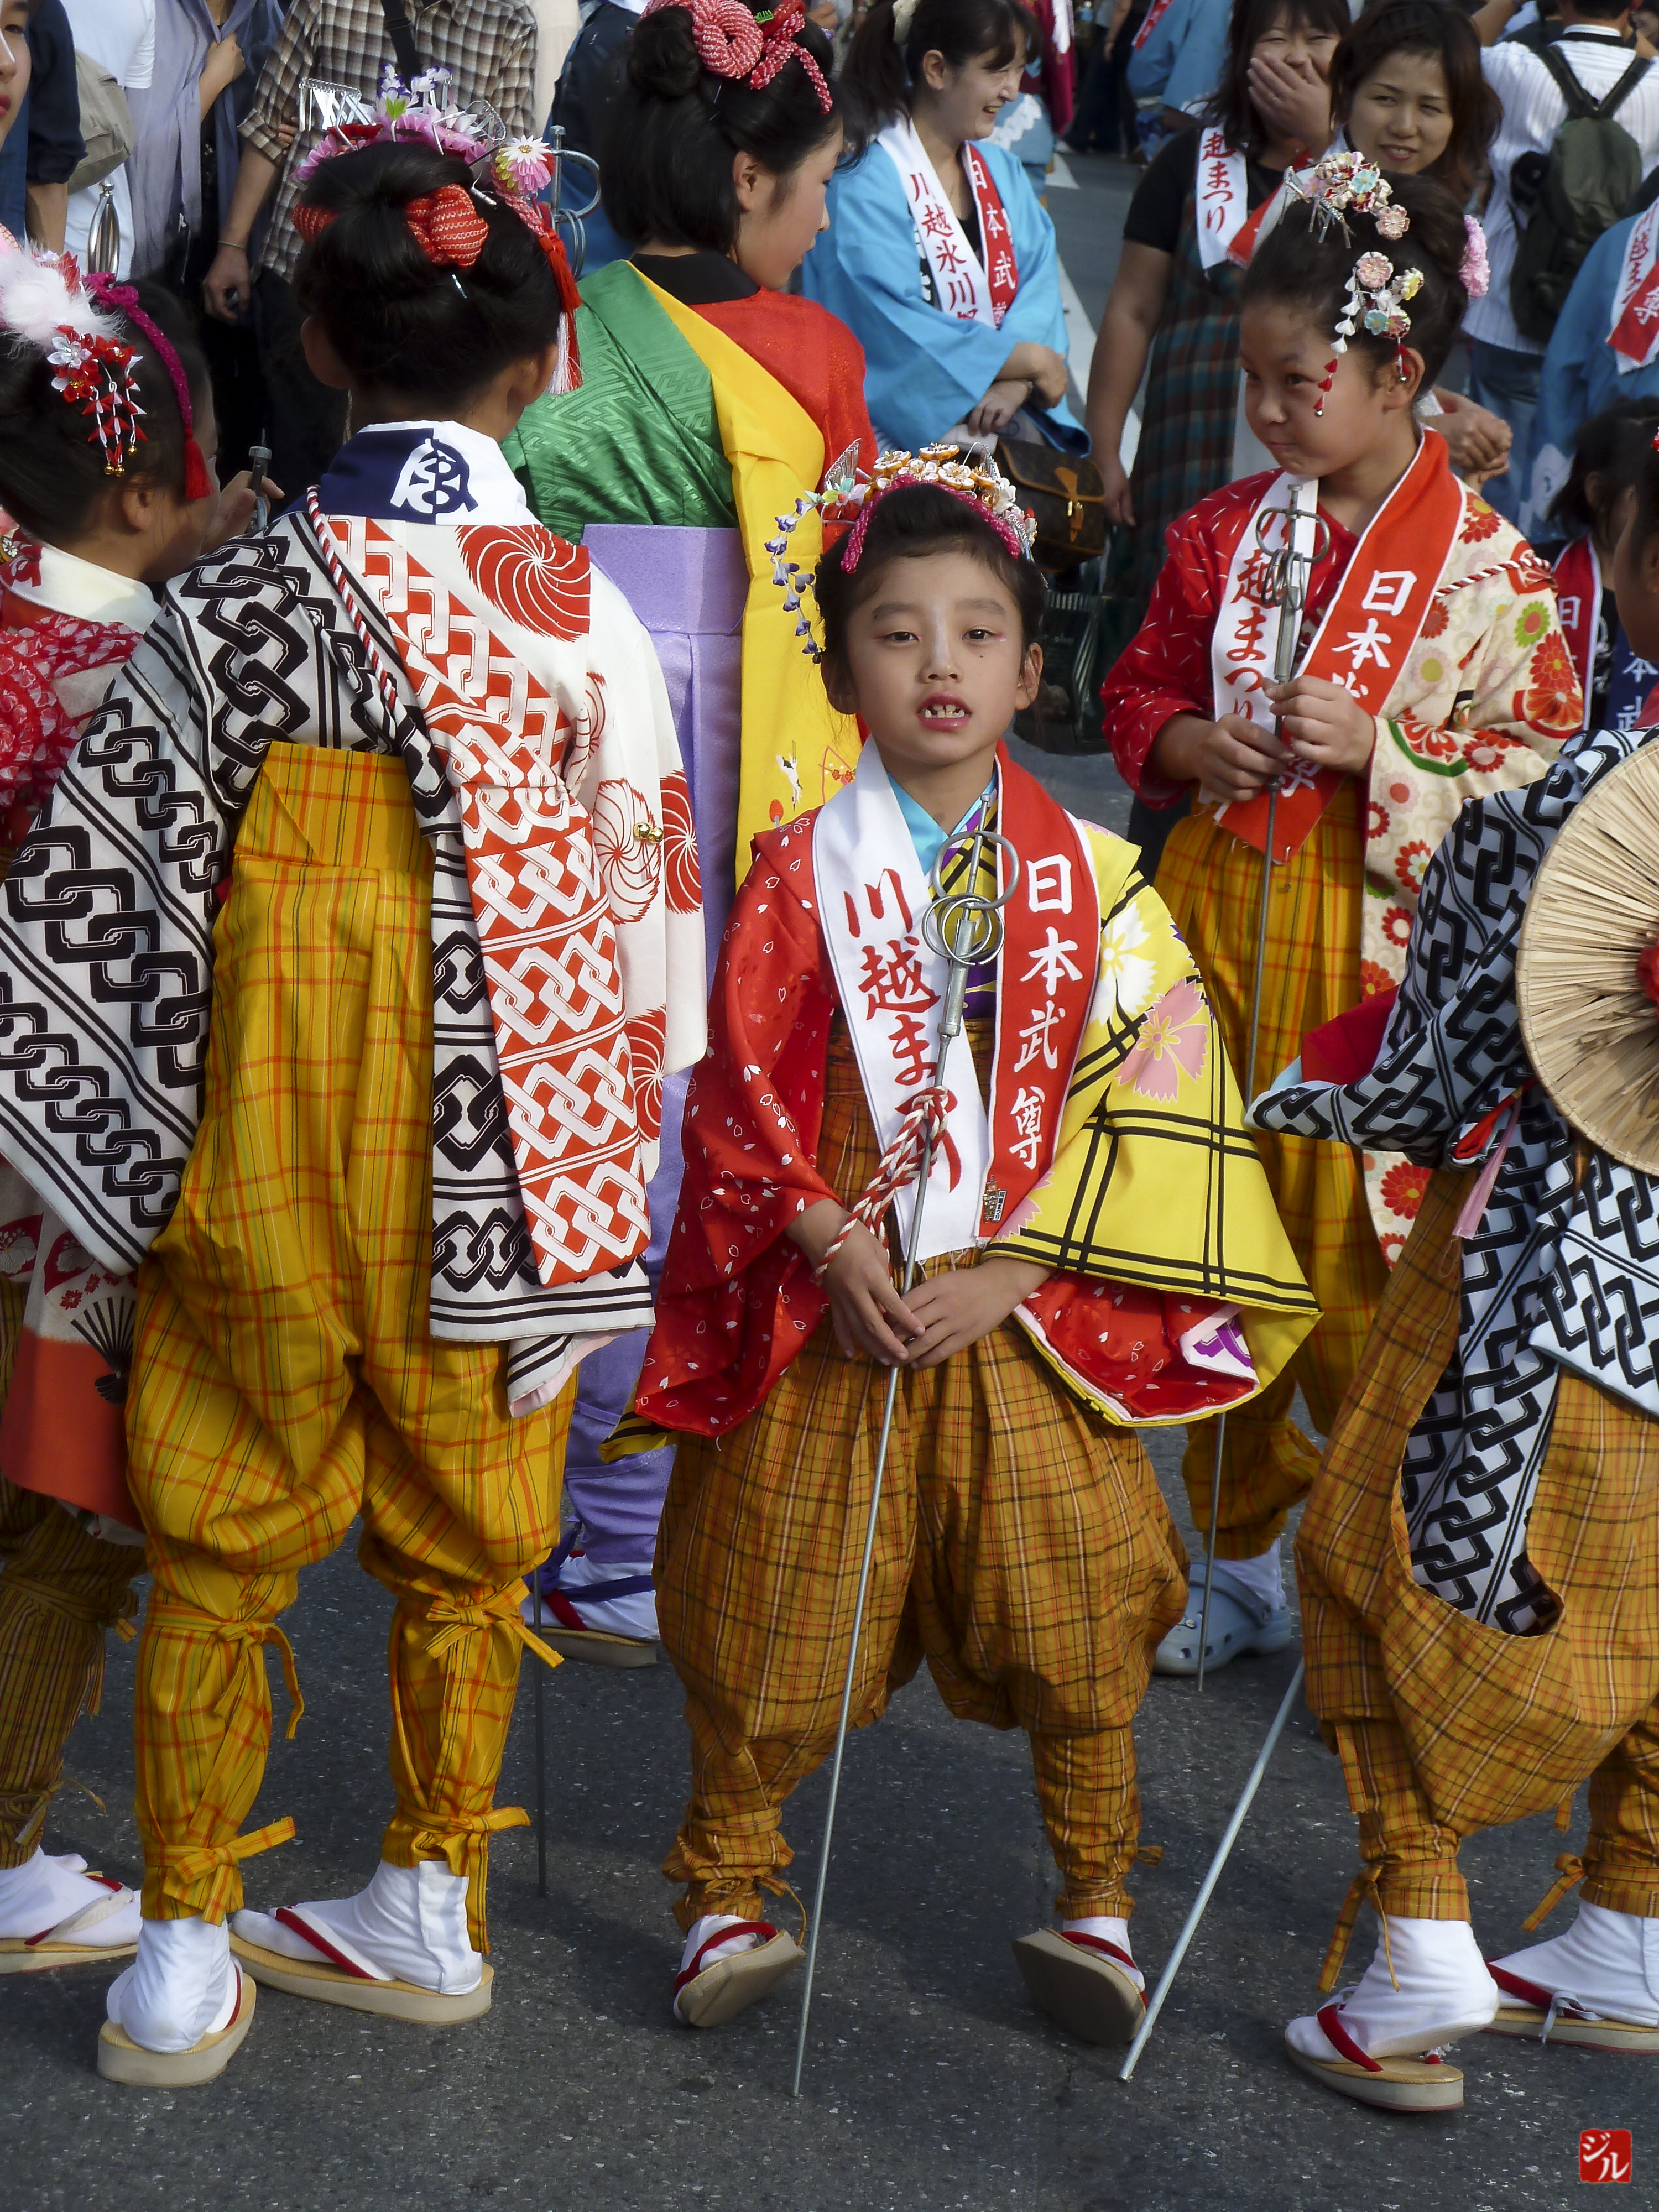
carnival, festival, japon, event, tradition, saitama, kawagoe, matsuri, folk dance